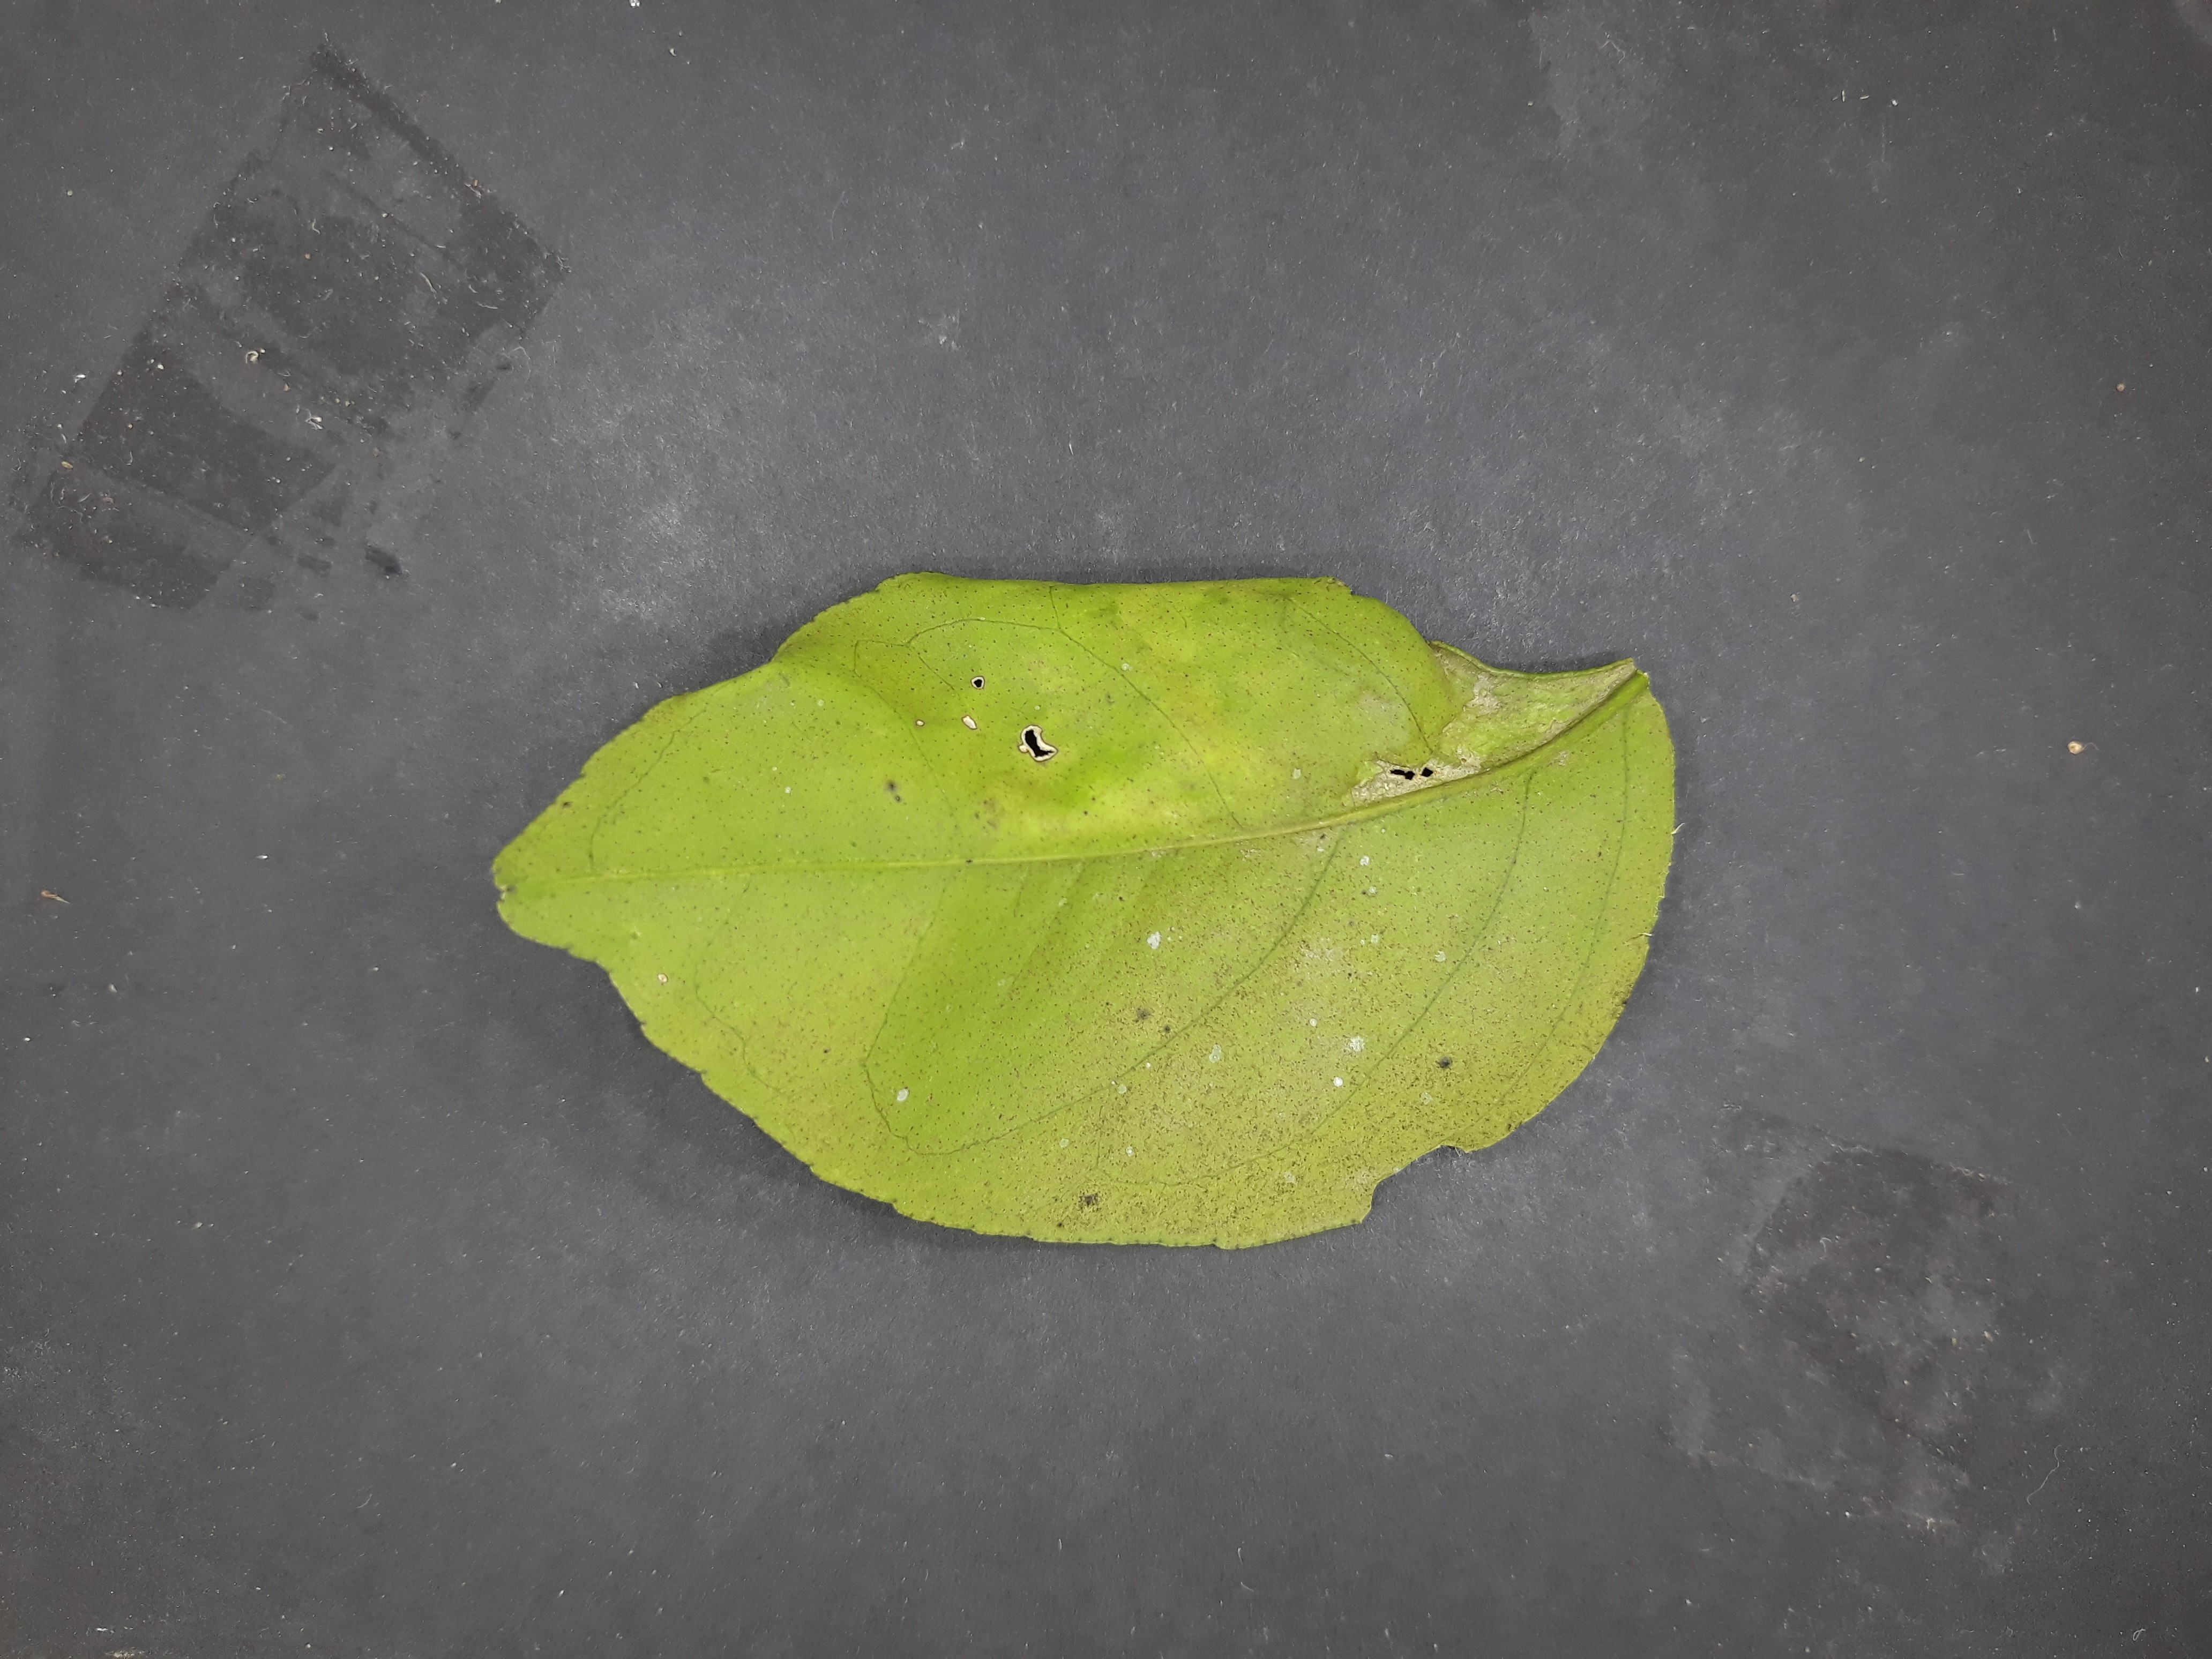
Label: Citrus_leafminer